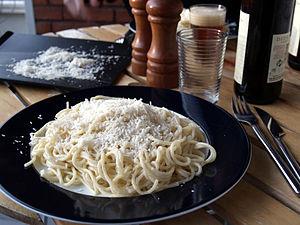
Spaghetti à la crème et au parmesan